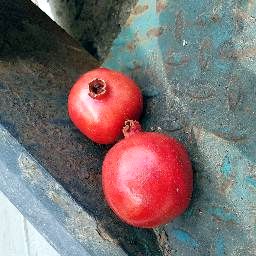
Fruit: Pomegranate
Quality: Good